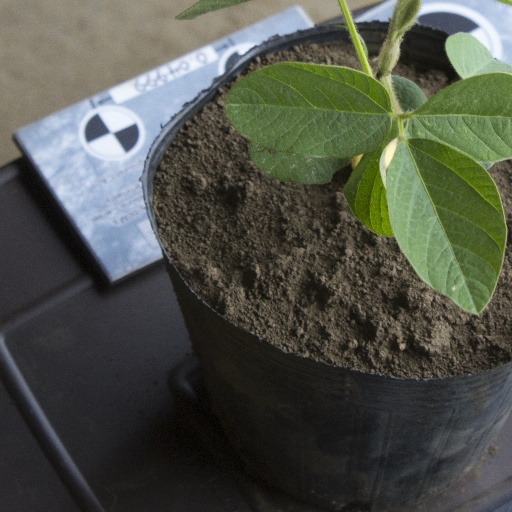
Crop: soybean